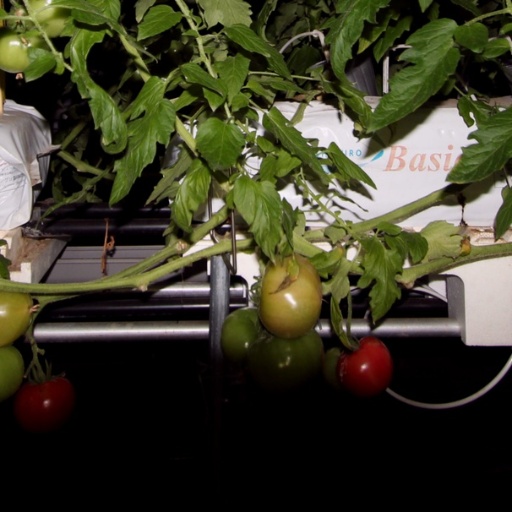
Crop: tomato